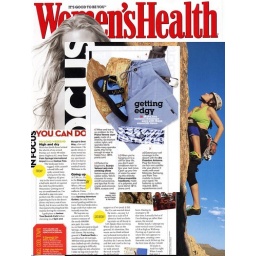
SCARPA women's Veloce included as good women's beginner/intermediate shoe in Women's Health story on learning to rock climb.